St. John's Conservatory Theater

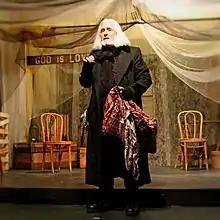
Twist - A Dickens of a Tale

The story of Alice Isn't All There concerns a steampunk-style Bells & Wheezle Circus Company, who set up their tent alongside the St. Lawrence River. There, under the big top, they perform their version of the famous story Lewis Carroll's Alice's Adventures In Wonderland. After plucking their contemporary Alice (played by Elizabeth Peo) from the audience, she finds herself in a Wonderland of trouble, haunted by the original Victorian Alice (played by Hailey Weber) while interacting with all the classic characters.